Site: brandenburg
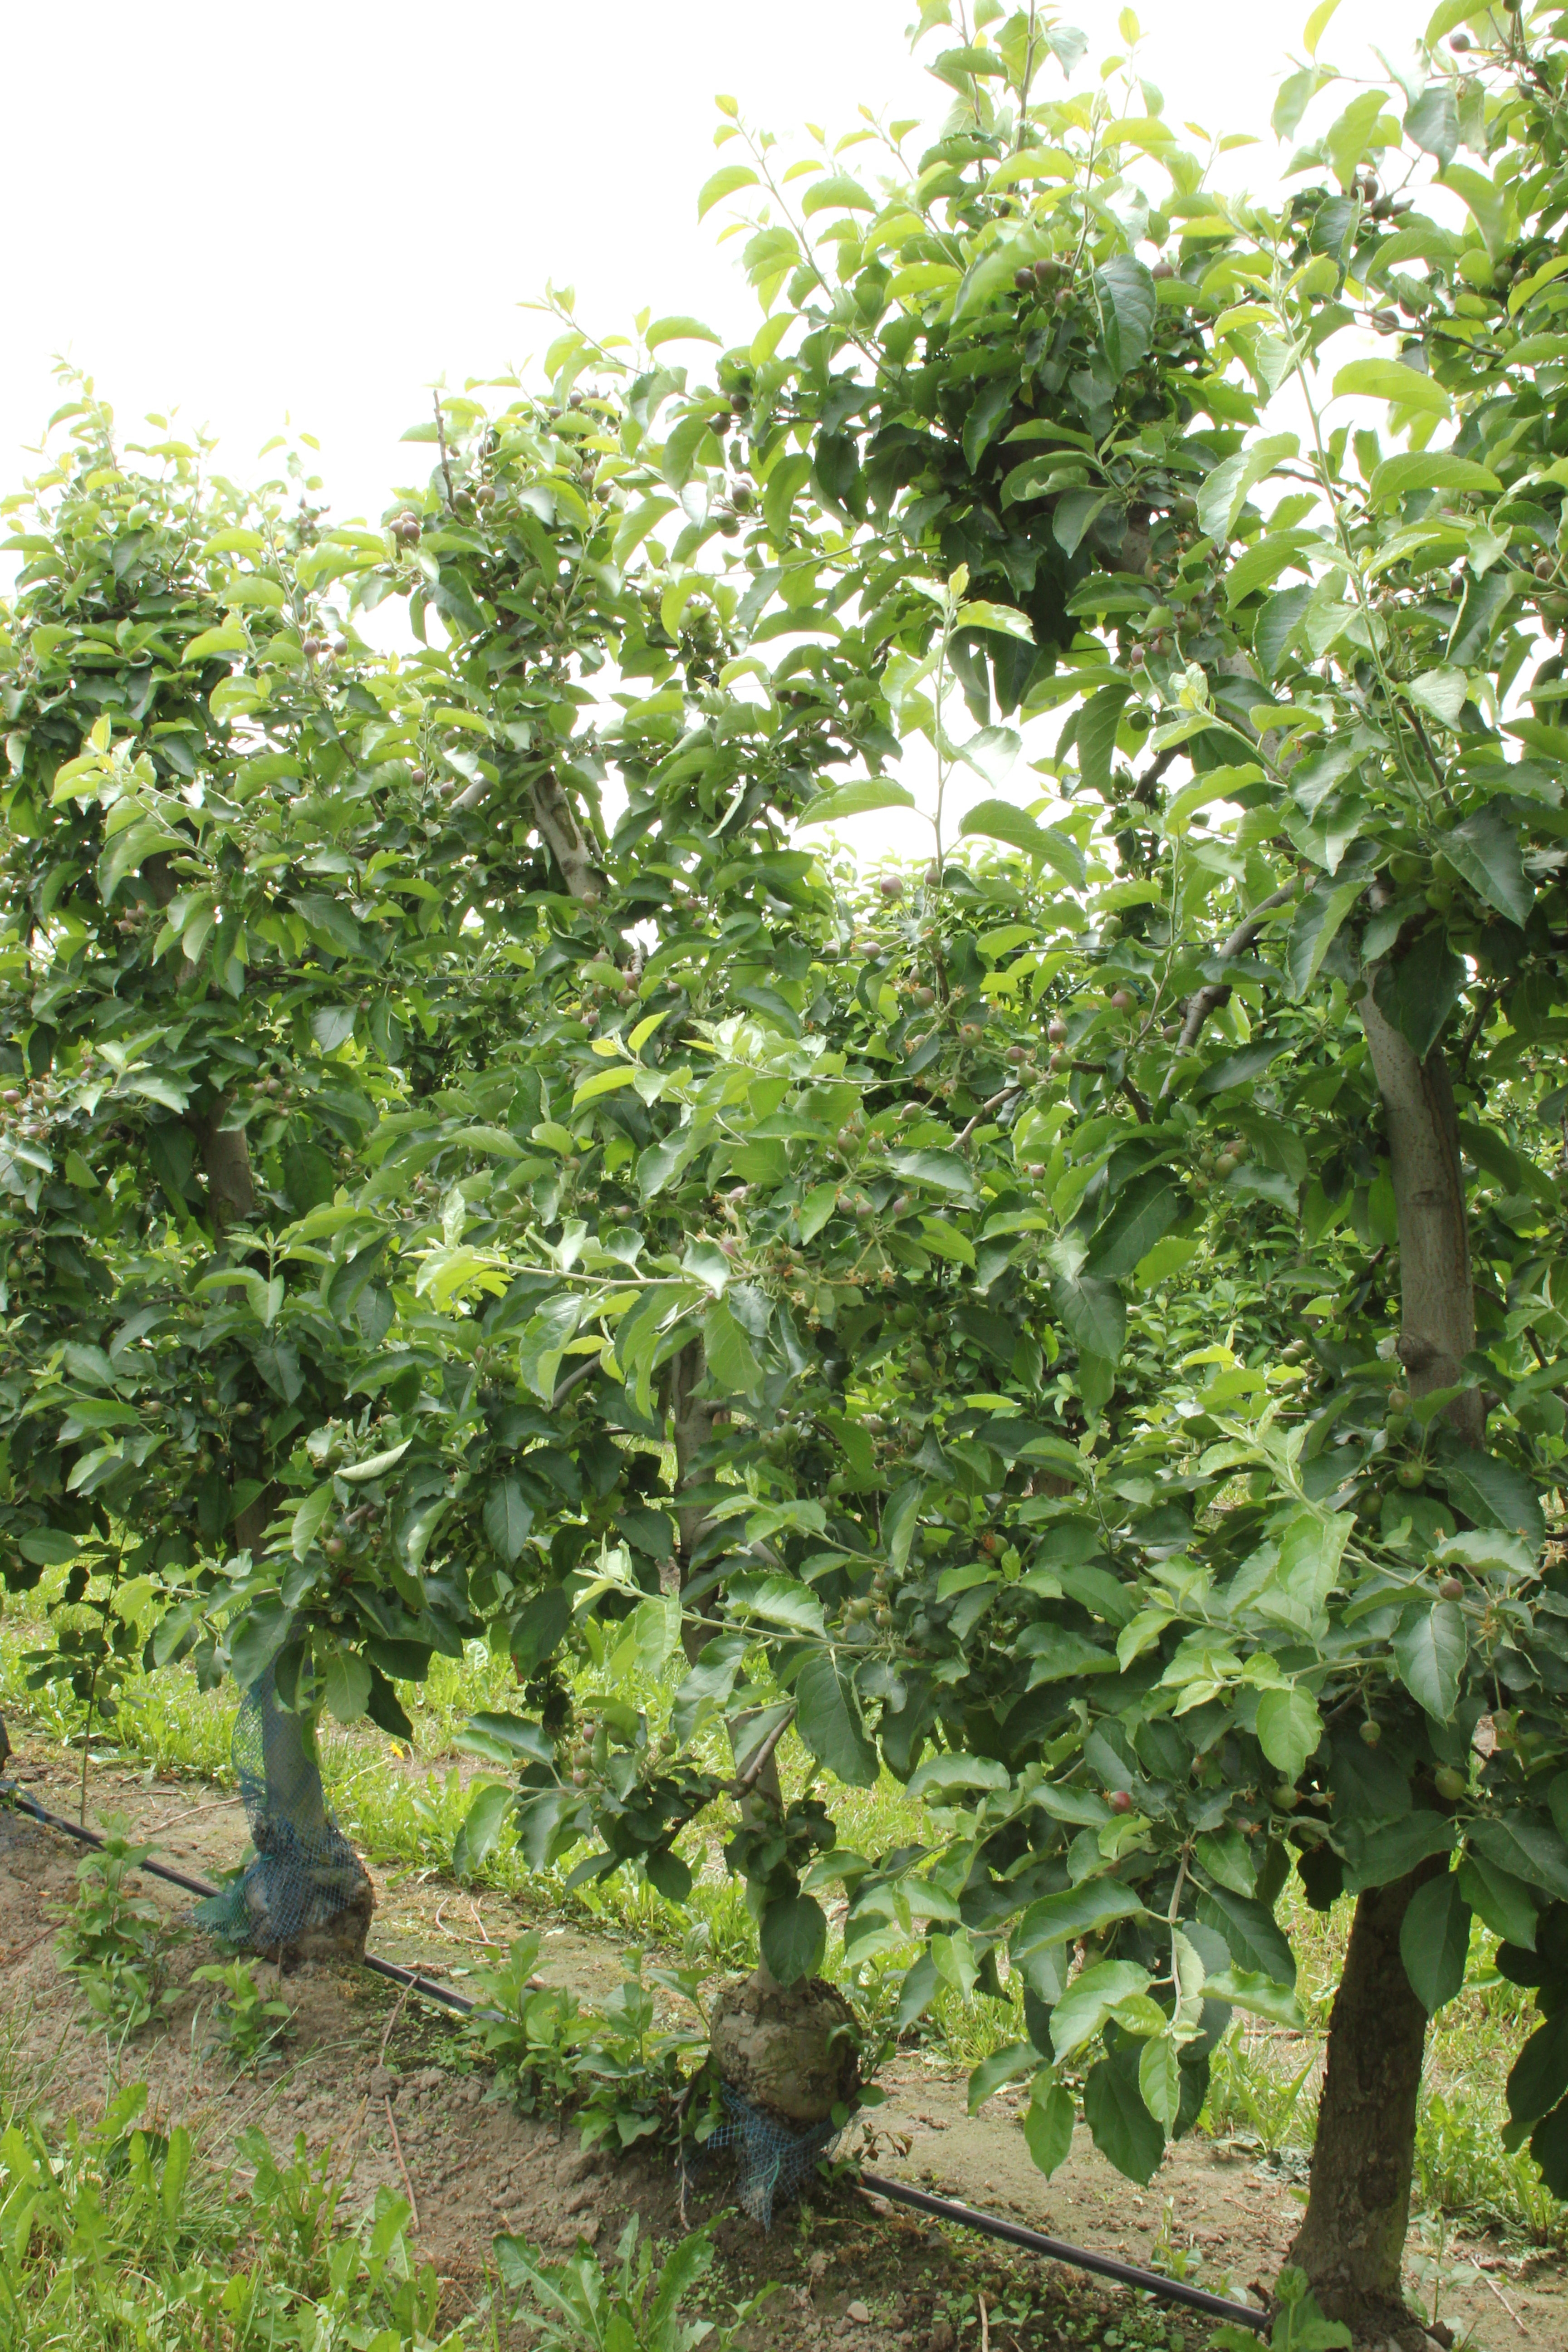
Growth stage (BBCH 72): Development of fruit